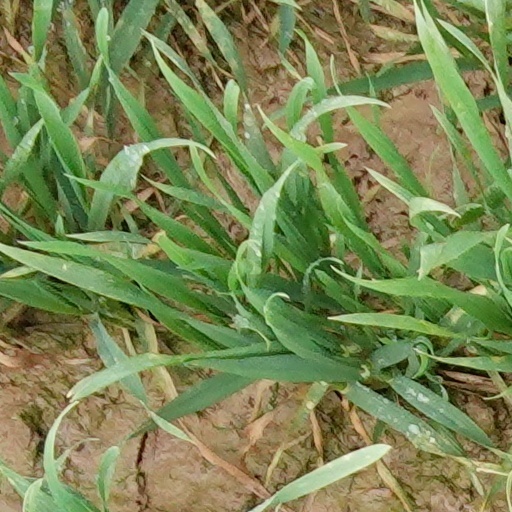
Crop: wheat